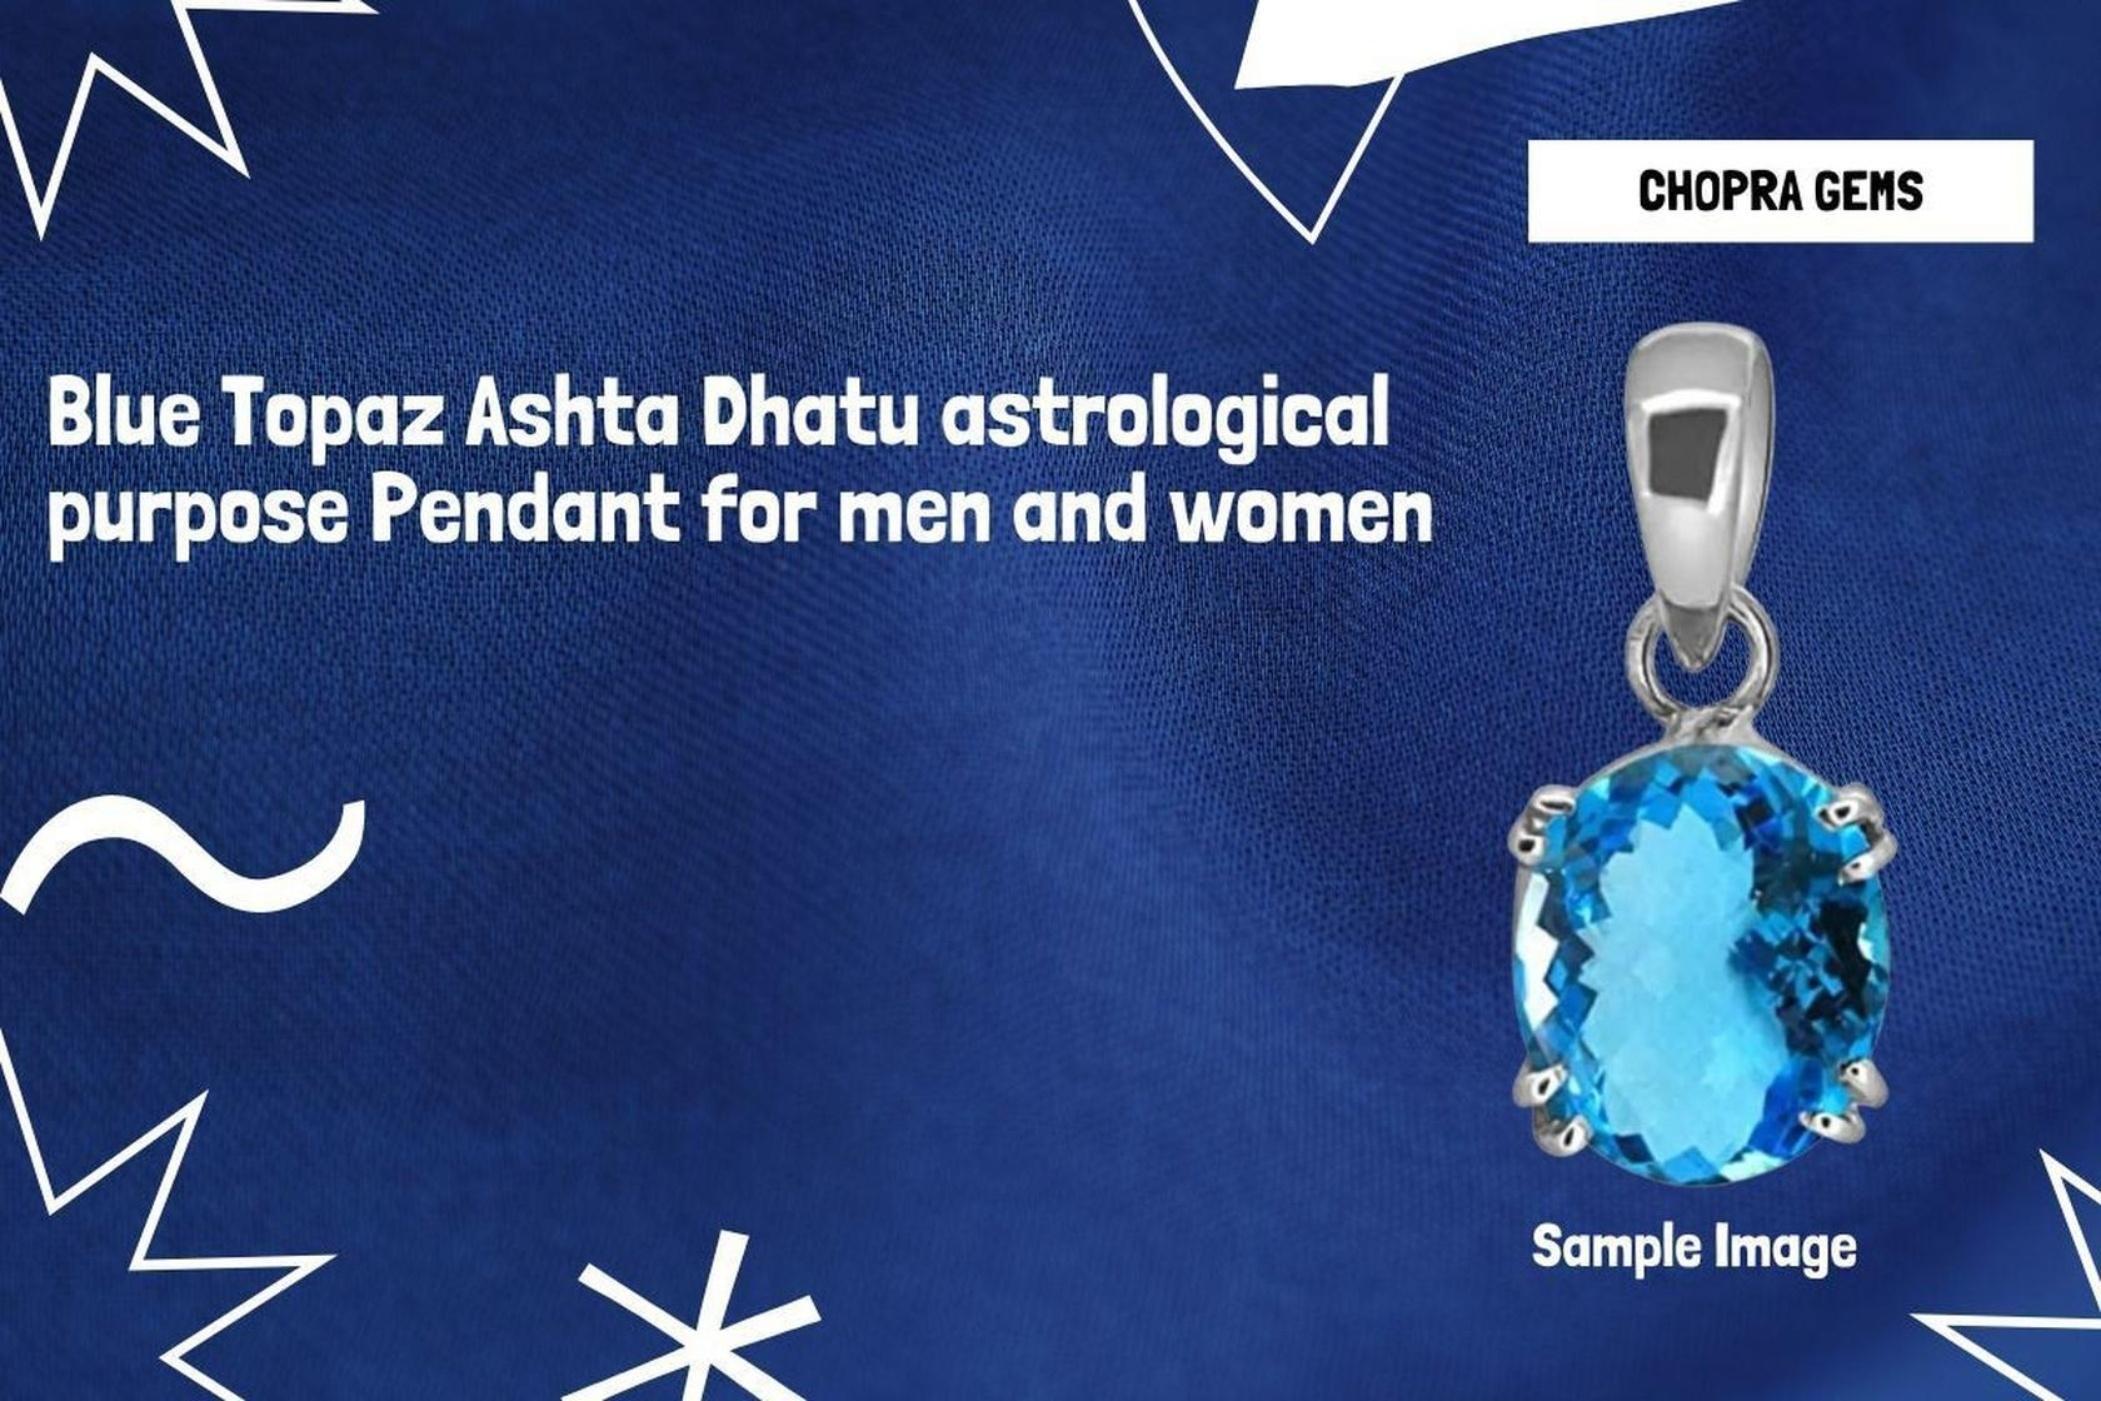
Chopra Gems Brass Blue Topaz Stone Pendant Blue (Men and Women)
Type: Necklaces & Pendants
Brand: Chopra Gems & Jewellery
Price: Rs. 795
 Blue topaz the stone of true love and success in all endeavors. They promote understanding, compassion, kindness and empathy. They open and heal the hearts of those who have closed them while also protecting the open-hearted from too much pain
Features: Color - blue,Collection - ethnic,Base material - brass
Included: Pendant